Carpinteria, California

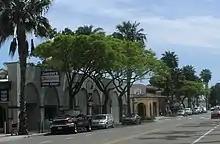
Downtown Carpinteria.

The 2020 United States census reported that Carpinteria had a population of 13,264. The population density was . The racial makeup of Carpinteria was 53.6% White, 0.8% African American, 1.7% Native American, 2.3% Asian, 0.1% Pacific Islander, 22.2% from other races, and 19.4% from two or more races. Hispanic or Latino of any race were 48.8% of the population.